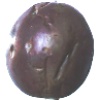
Label: Passion Fruit 1